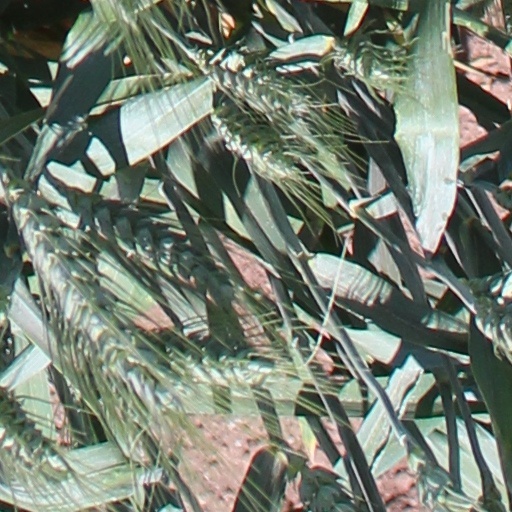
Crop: wheat